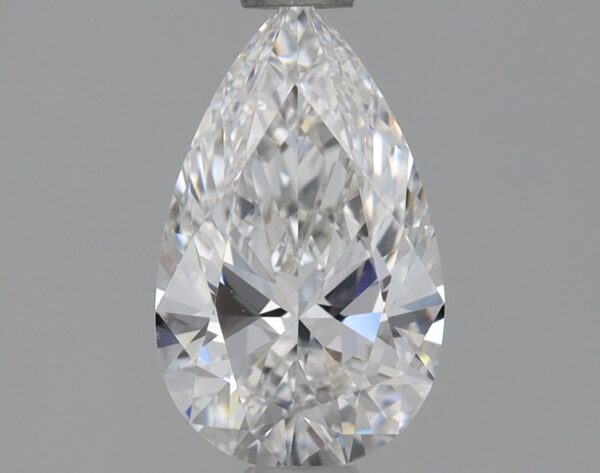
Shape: pear
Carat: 0.71
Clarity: VS1
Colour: E
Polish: EX
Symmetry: EX
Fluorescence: NONE
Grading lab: IGI
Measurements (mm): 8.28 x 5.02 x 2.98